Anahuacalli Museum

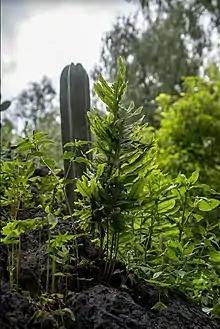
Anahuacalli Ecological Reserve

The land where the Anahuacalli was built appeared approximately 2000 years ago with the eruption of the "Xitle"volcano, which produced a lava spill that, over time, became what is now the "Pedregal de San Ángel". Although the explosion devastated the landscape of the Valley of Mexico, affecting forests and lakes, a new ecosystem emerged from the volcanic rock, which has been the object of inspiration for renowned artists such as Dr. Atl and the architect Luis Barragán.